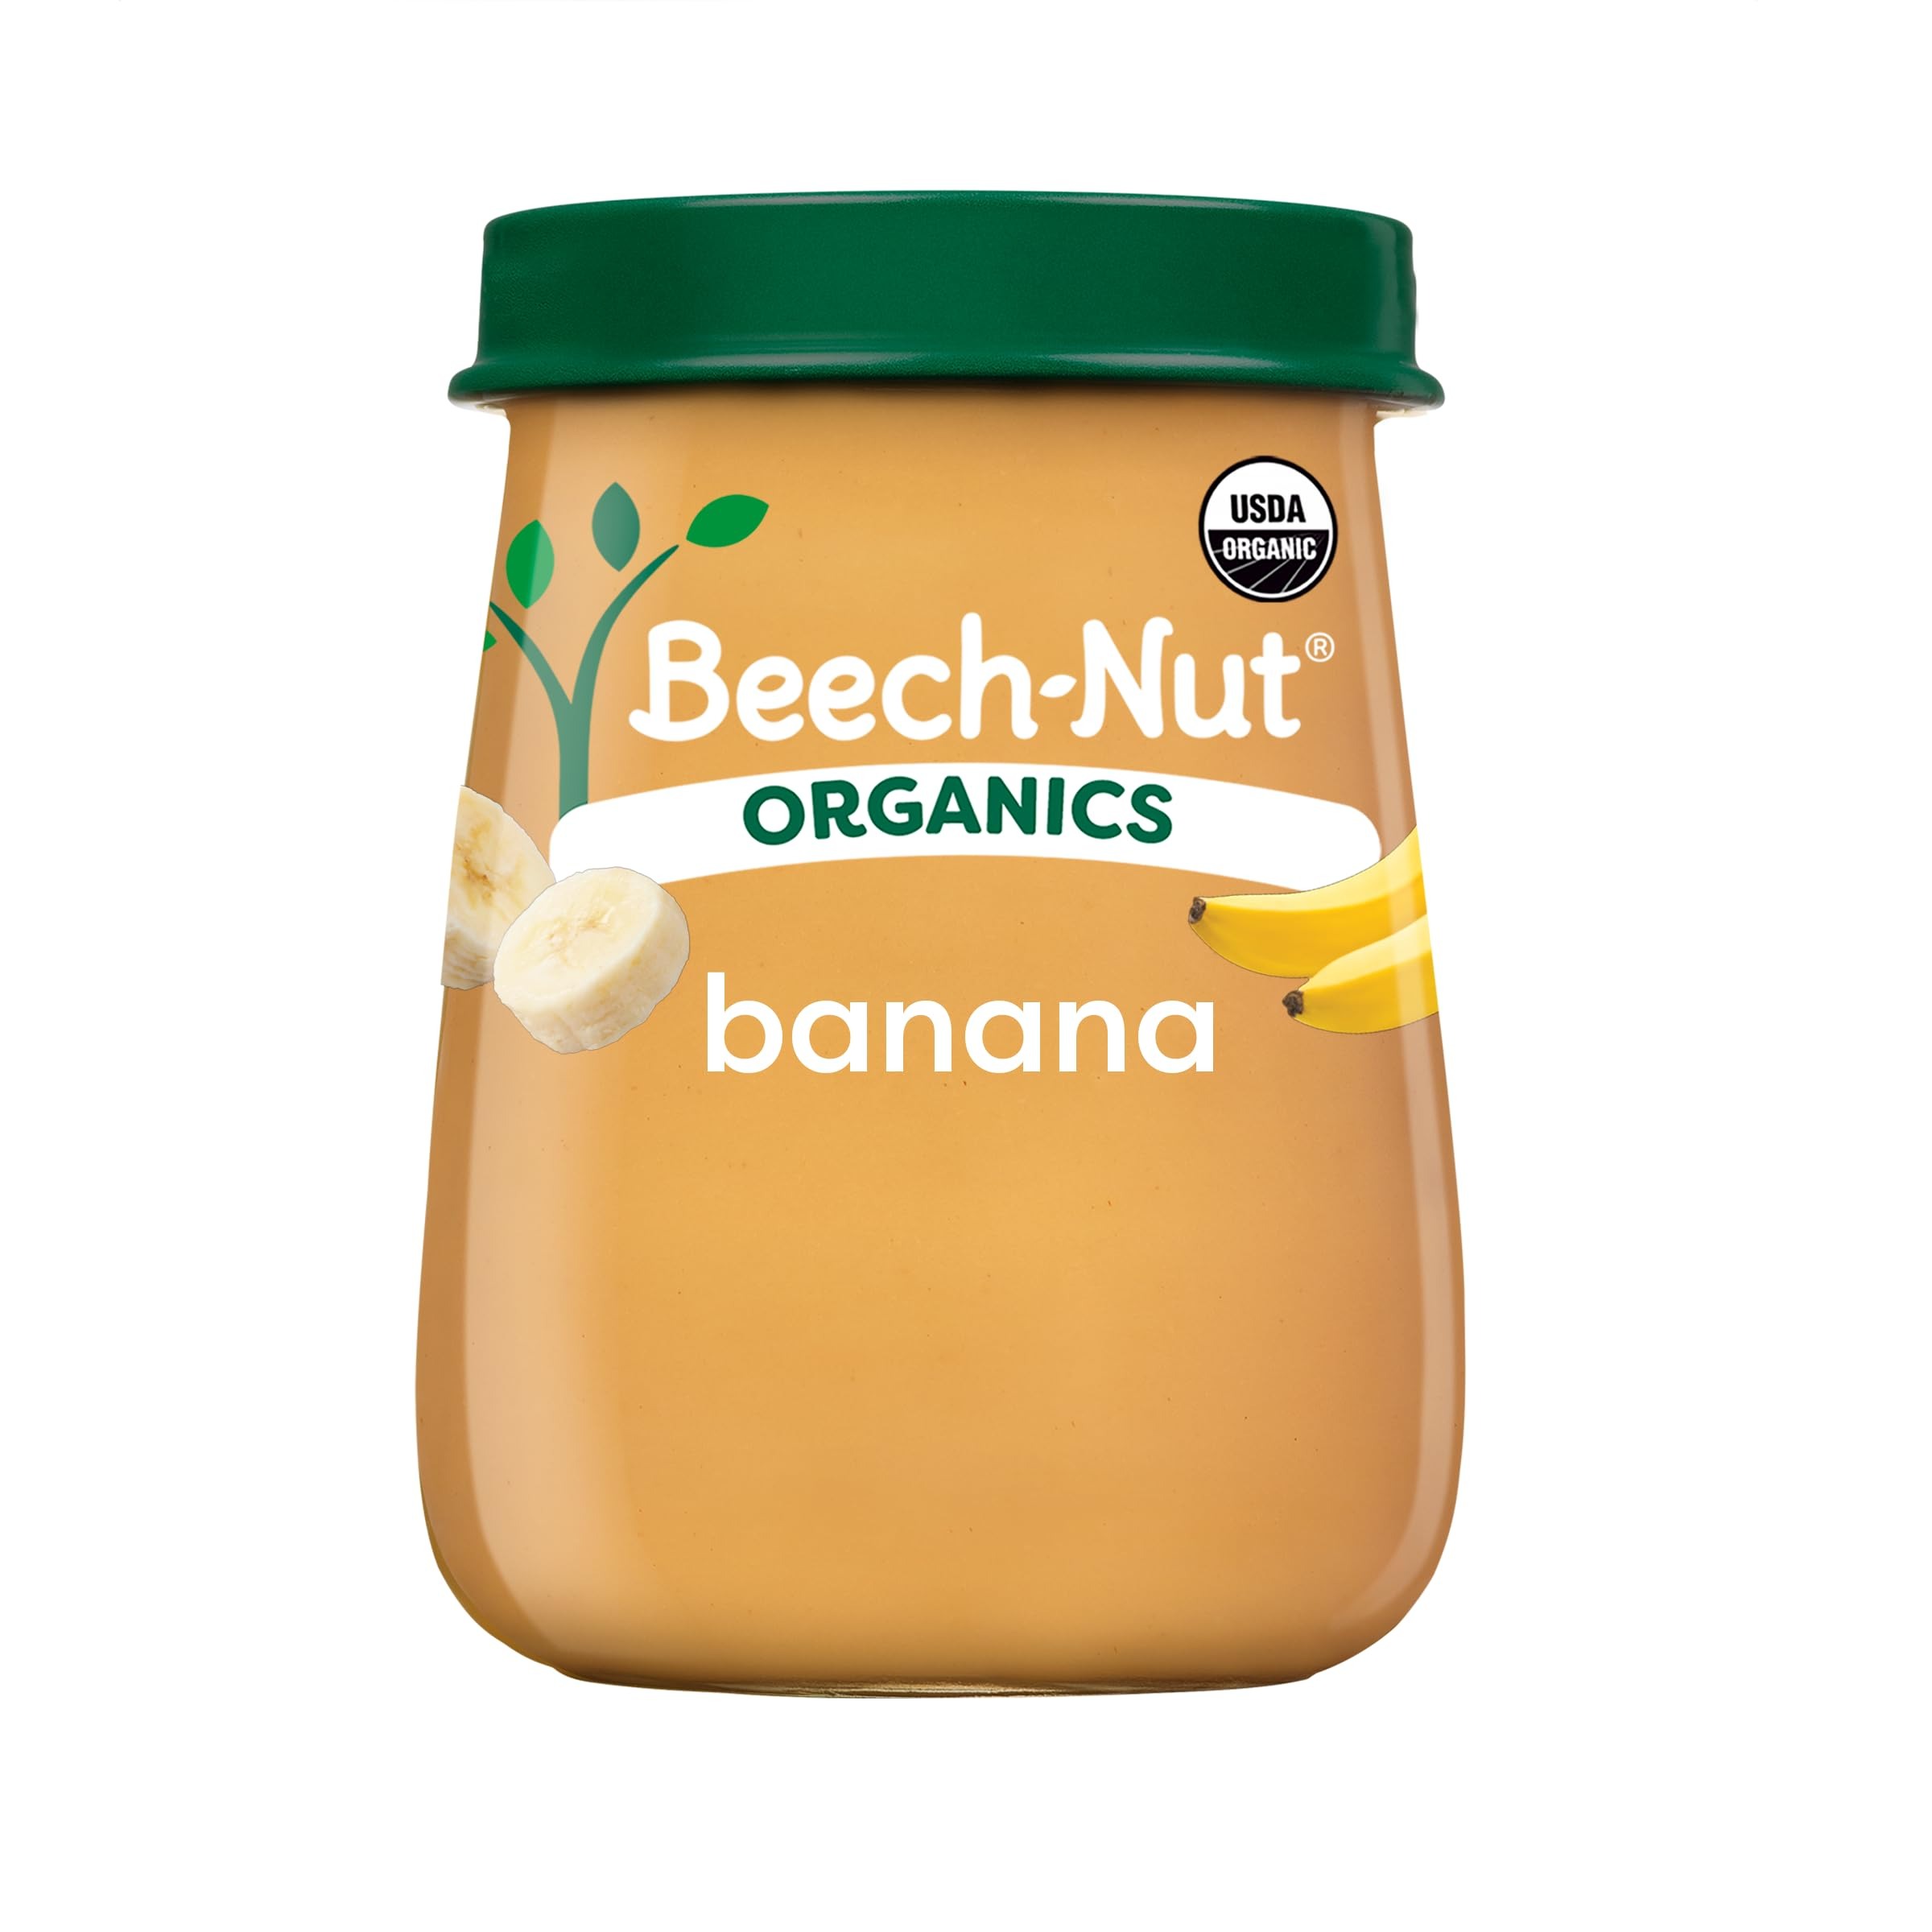
Item Name: Beech-Nut Organic Baby Food Jars, Organic Banana Puree, Stage 2 Baby Food for Babies 6 Months and Up, Non-GMO, 4oz Glass Jars, 10ct
Bullet Point 1: MADE WITH SIMPLE ORGANIC INGREDIENTS: Beech-Nut Organics baby food is made with real organic banana cooked over indirect heat to preserve color, flavor and nutrients.
Bullet Point 2: NO ARTIFICIAL PRESERVATIVES, COLORS OR FLAVORS: Beech-Nut baby food purees are made without artificial preservatives, colors or flavors and have no added sweeteners--just what you'd expect for baby's first foods.
Bullet Point 3: NON-GMO, DAIRY-FREE & GLUTEN-FREE: This puree is free of dairy, gluten, nuts and soy and is made with ingredients that are not genetically modified.
Bullet Point 4: SMOOTH TEXTURE FOR INTRODUCING SOLIDS: Whether your baby is just starting solids or learning to master self-feeding, Beech-Nut purees are blended to a smooth, easy-to-eat texture your baby will love.
Bullet Point 5: STAGE 2 BABY FOOD: Beech-Nut Organic Banana baby food is a stage 2 puree suitable for babies 6 months and up.
Value: 10.0
Unit: Count

Price: 9.8